Ancient Egyptian technology

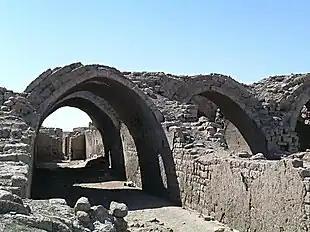
Ramesseum, Luxor, C13 BC, warehouse with parabolic barrel vaults of adobe

Adobe vaults were a type of structures spanning from the end of the first dynasty tomb of Qa'a, about 2900 BC, to Coptic times. The first such vaults were built underground, in the construction of tombs, but most of them were built overground, instead of roofs for lack of timber. Some adobe vaults were supported on columns and architraves, such as in the throne hall of Ramesses's III palace from 1200 BC at Madinet Habu. The barrel vaults of the store rooms of the Ramesseum in Luxor have parabolic cross sections, demonstrating an understanding of statics.